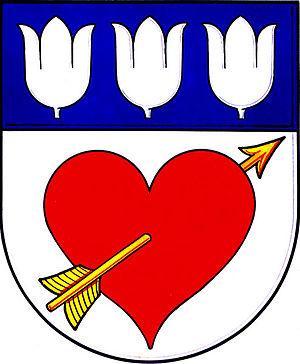
Liptál est une commune du district de Vsetín, dans la région de Zlín, en République tchèque. Sa population s'élevait à 1 490 habitants en 2018.